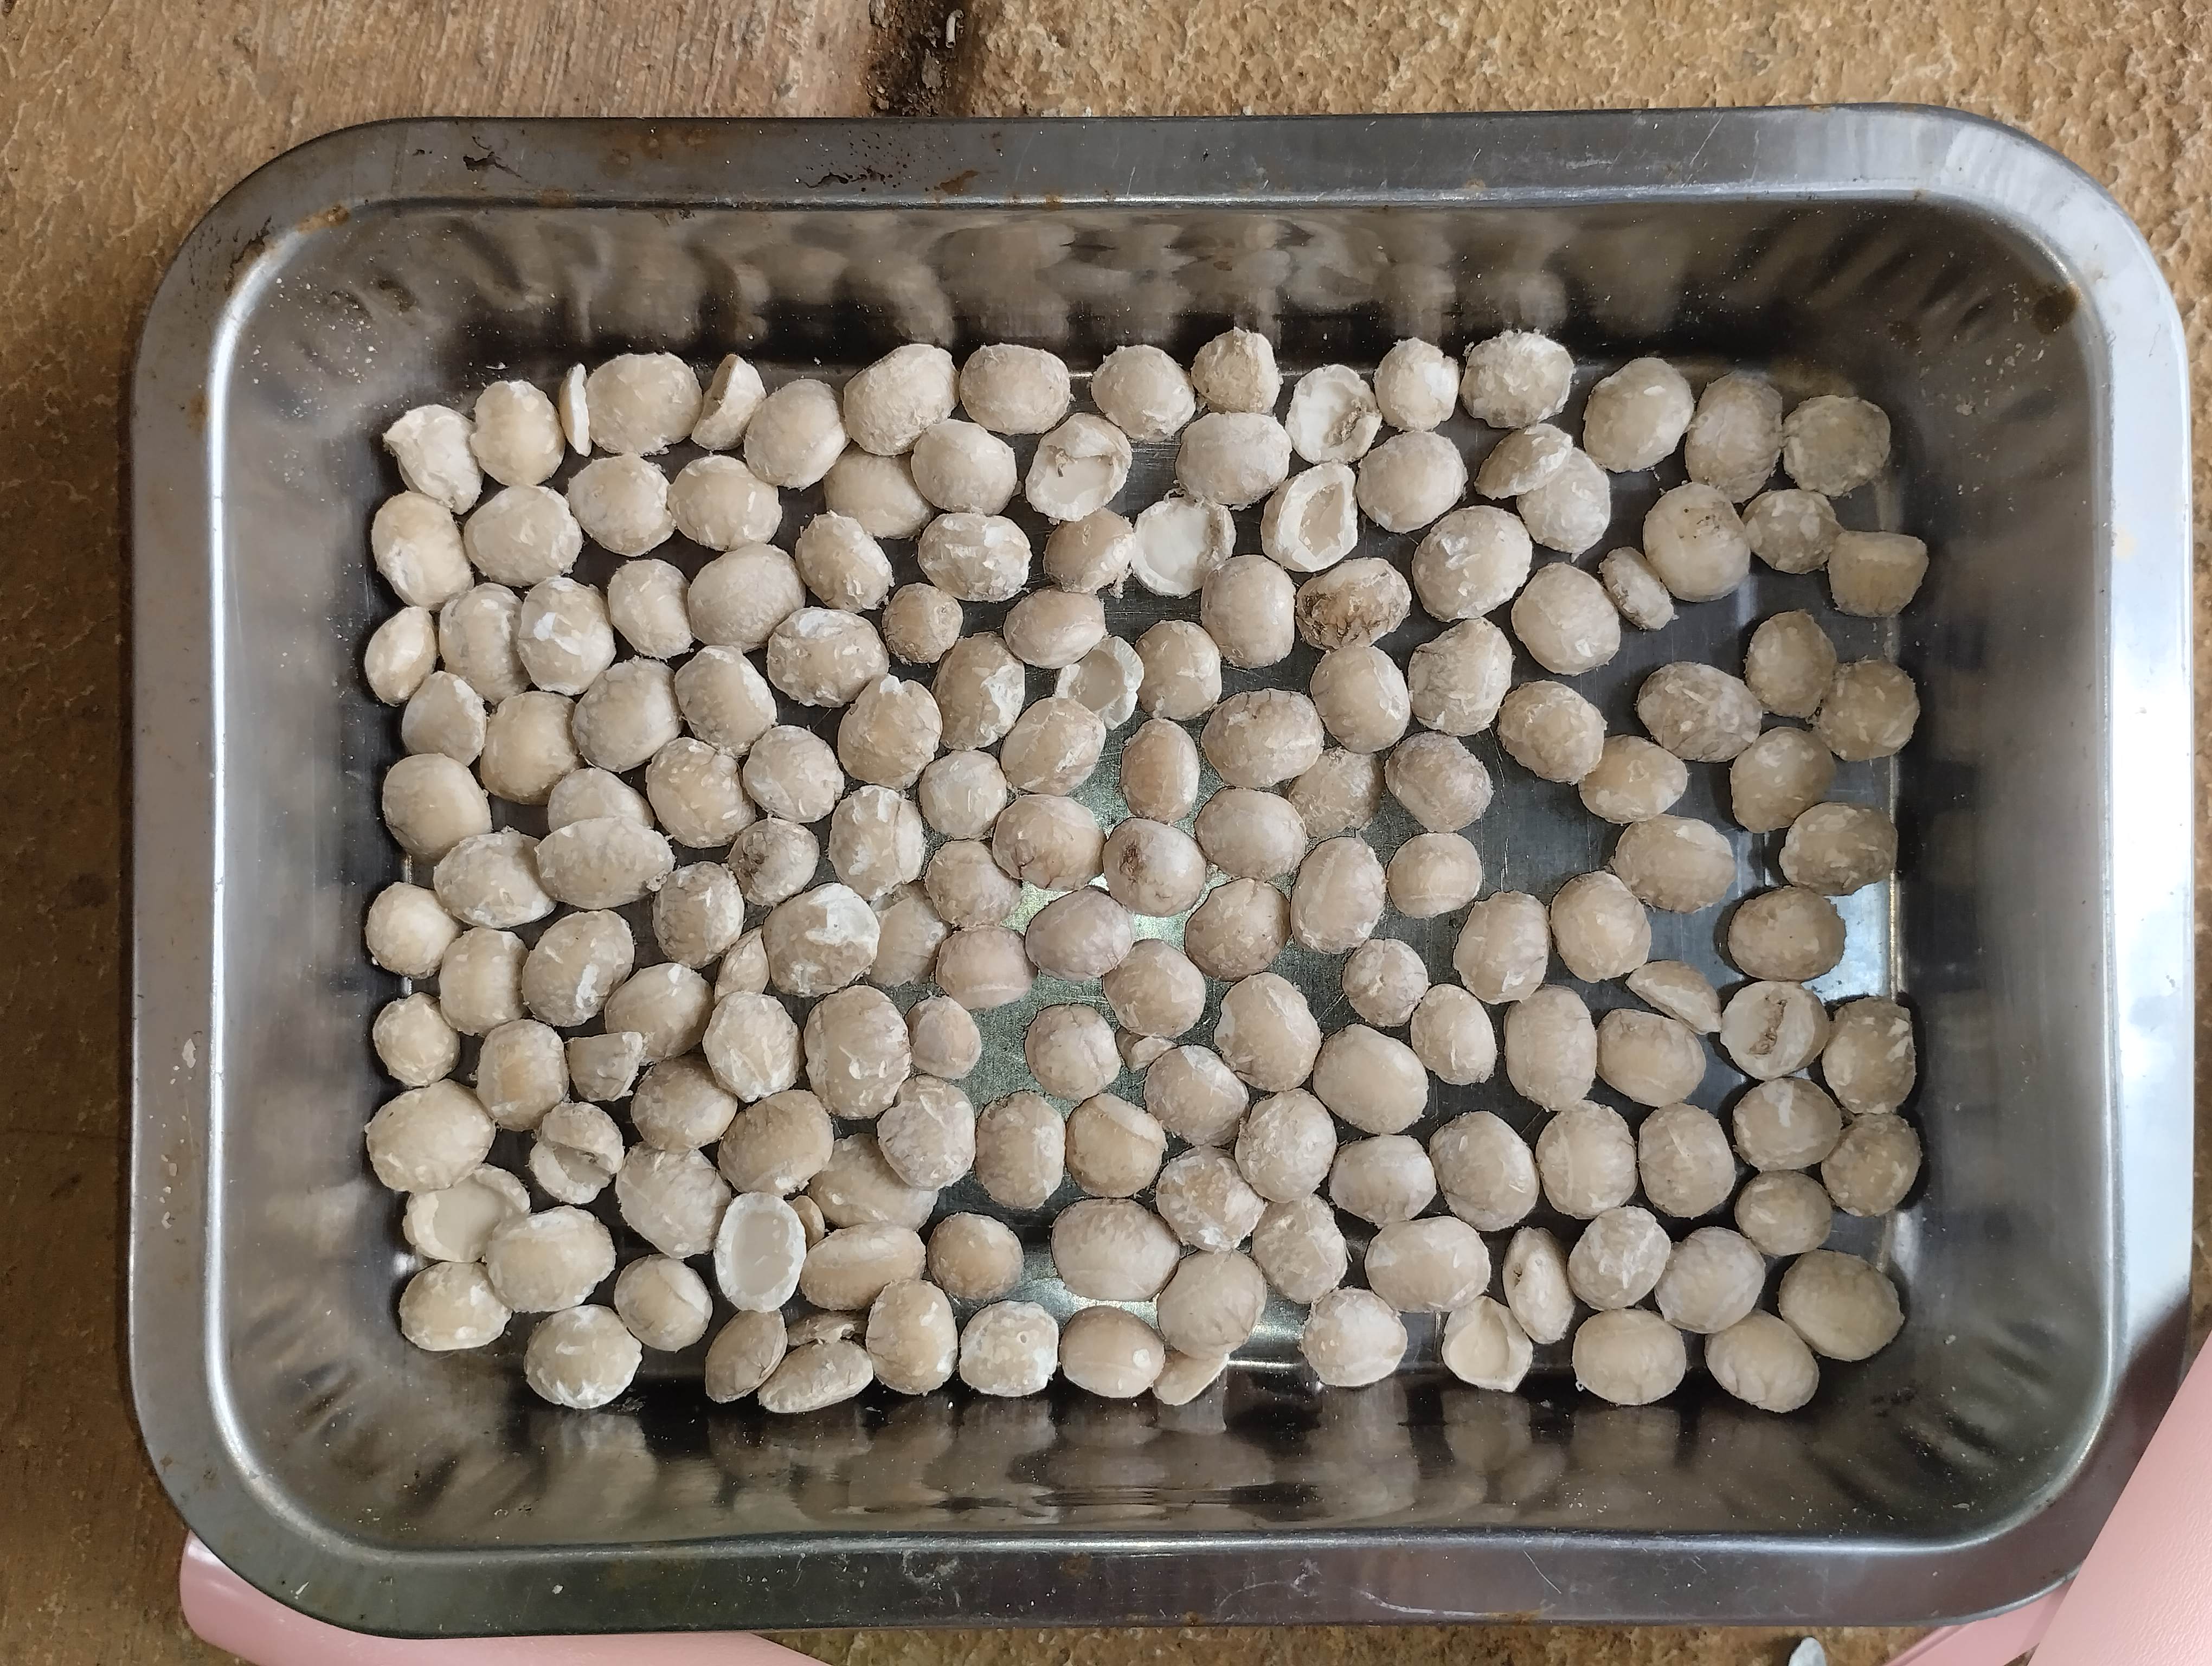
Label: rusak (damaged seed)